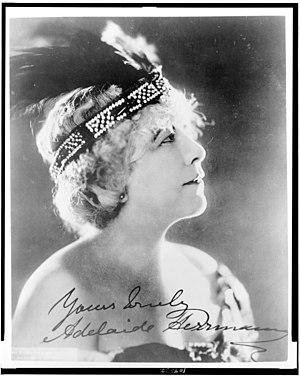
Adelaïde Herrmann, est une illusionniste britannique restée méconnue, ayant longtemps travaillé dans l'ombre de son mari.